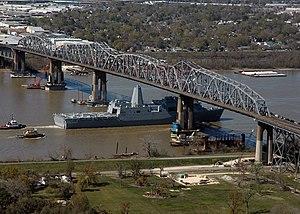
Ralph Modjeski est un ingénieur civil polono-américain d'origine polonaise réputé pour sa conception de ponts aux États-Unis, né Rudolf Modrzejewski à Bochnia, dans ce qui était le royaume de Galicie et de Lodomérie, partie de la Pologne occupée par l'empire d'Autriche, le 27 janvier 1861, et mort à Los Angeles le 26 juin 1940.